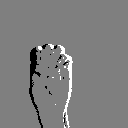
ASL letter: e